Morning star (weapon)

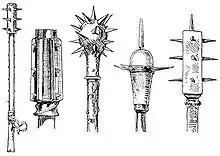
A morning star (middle) shown among other club designs

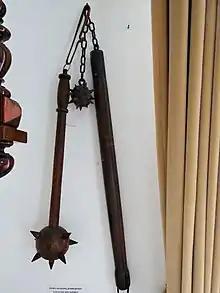
Morning star (left), next to a ball-and-chain flail (right)

A morning star is any of several medieval club-like weapons consisting of a shaft with an attached ball adorned with one or more spikes. Such weapons provided their wielders with a combination of blunt-force and puncture attack to kill or wound an enemy.